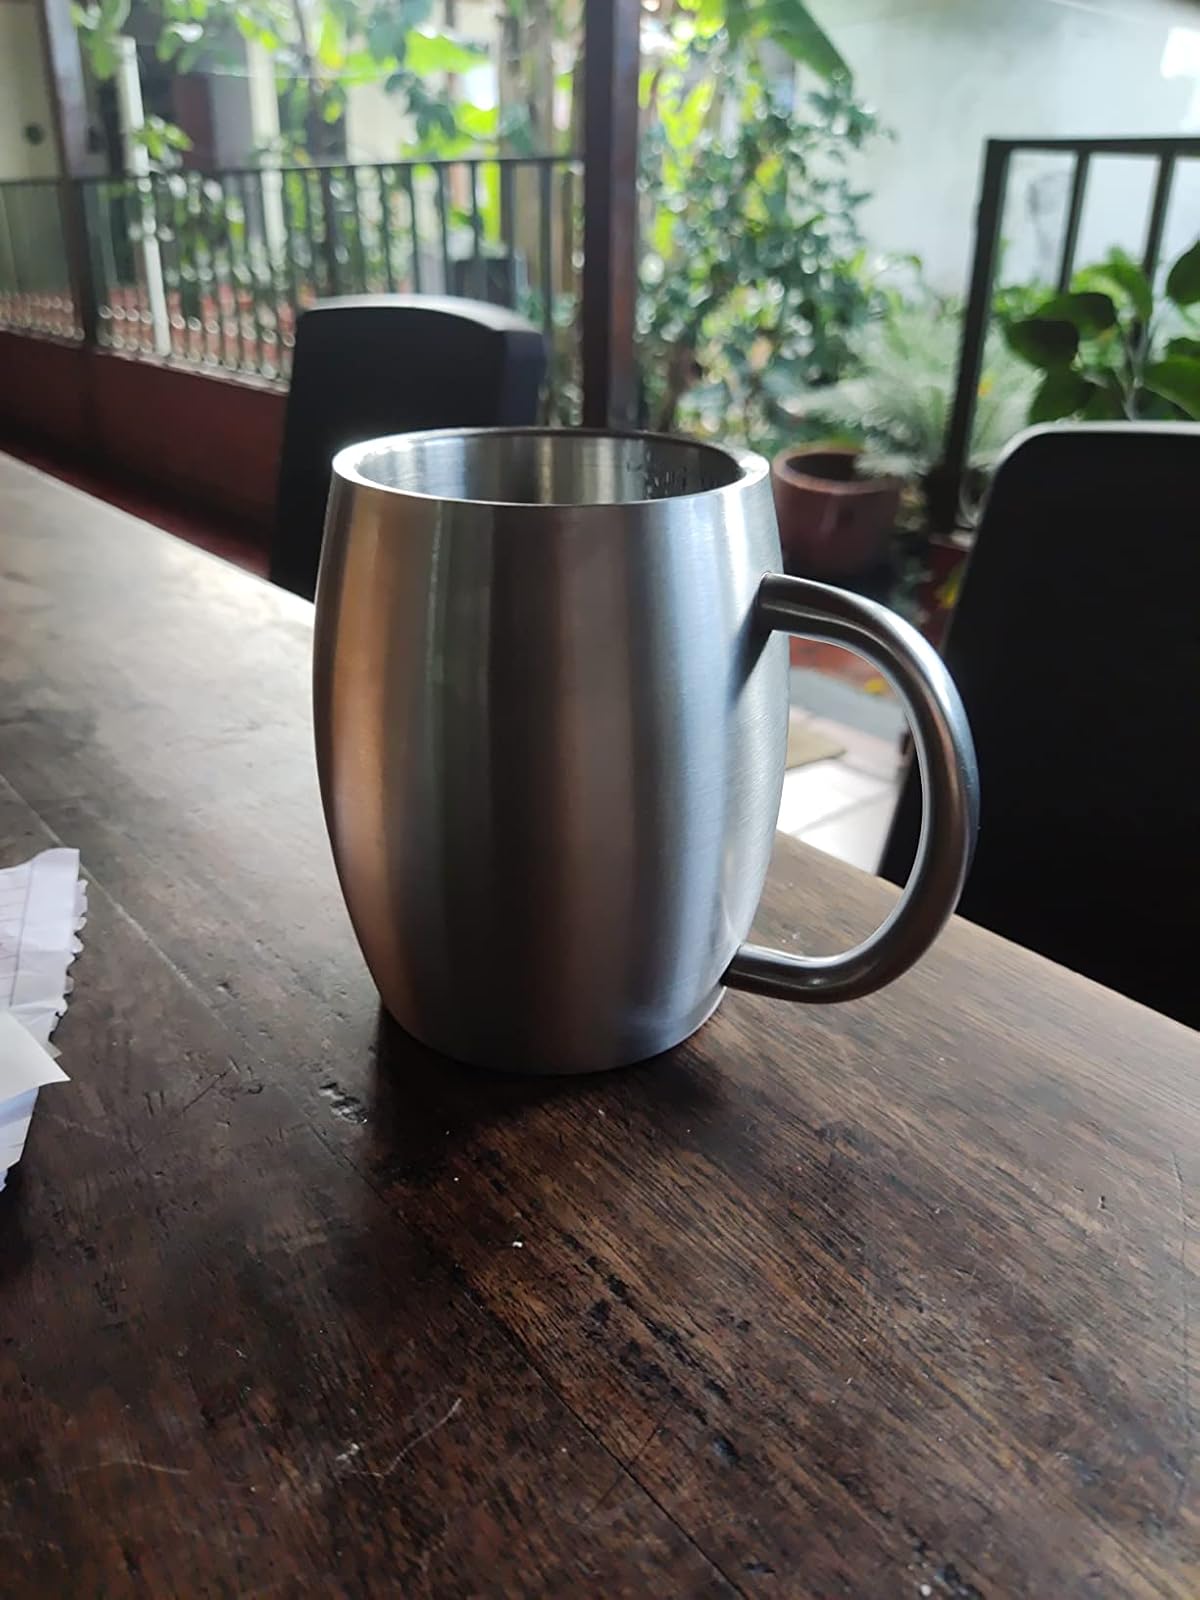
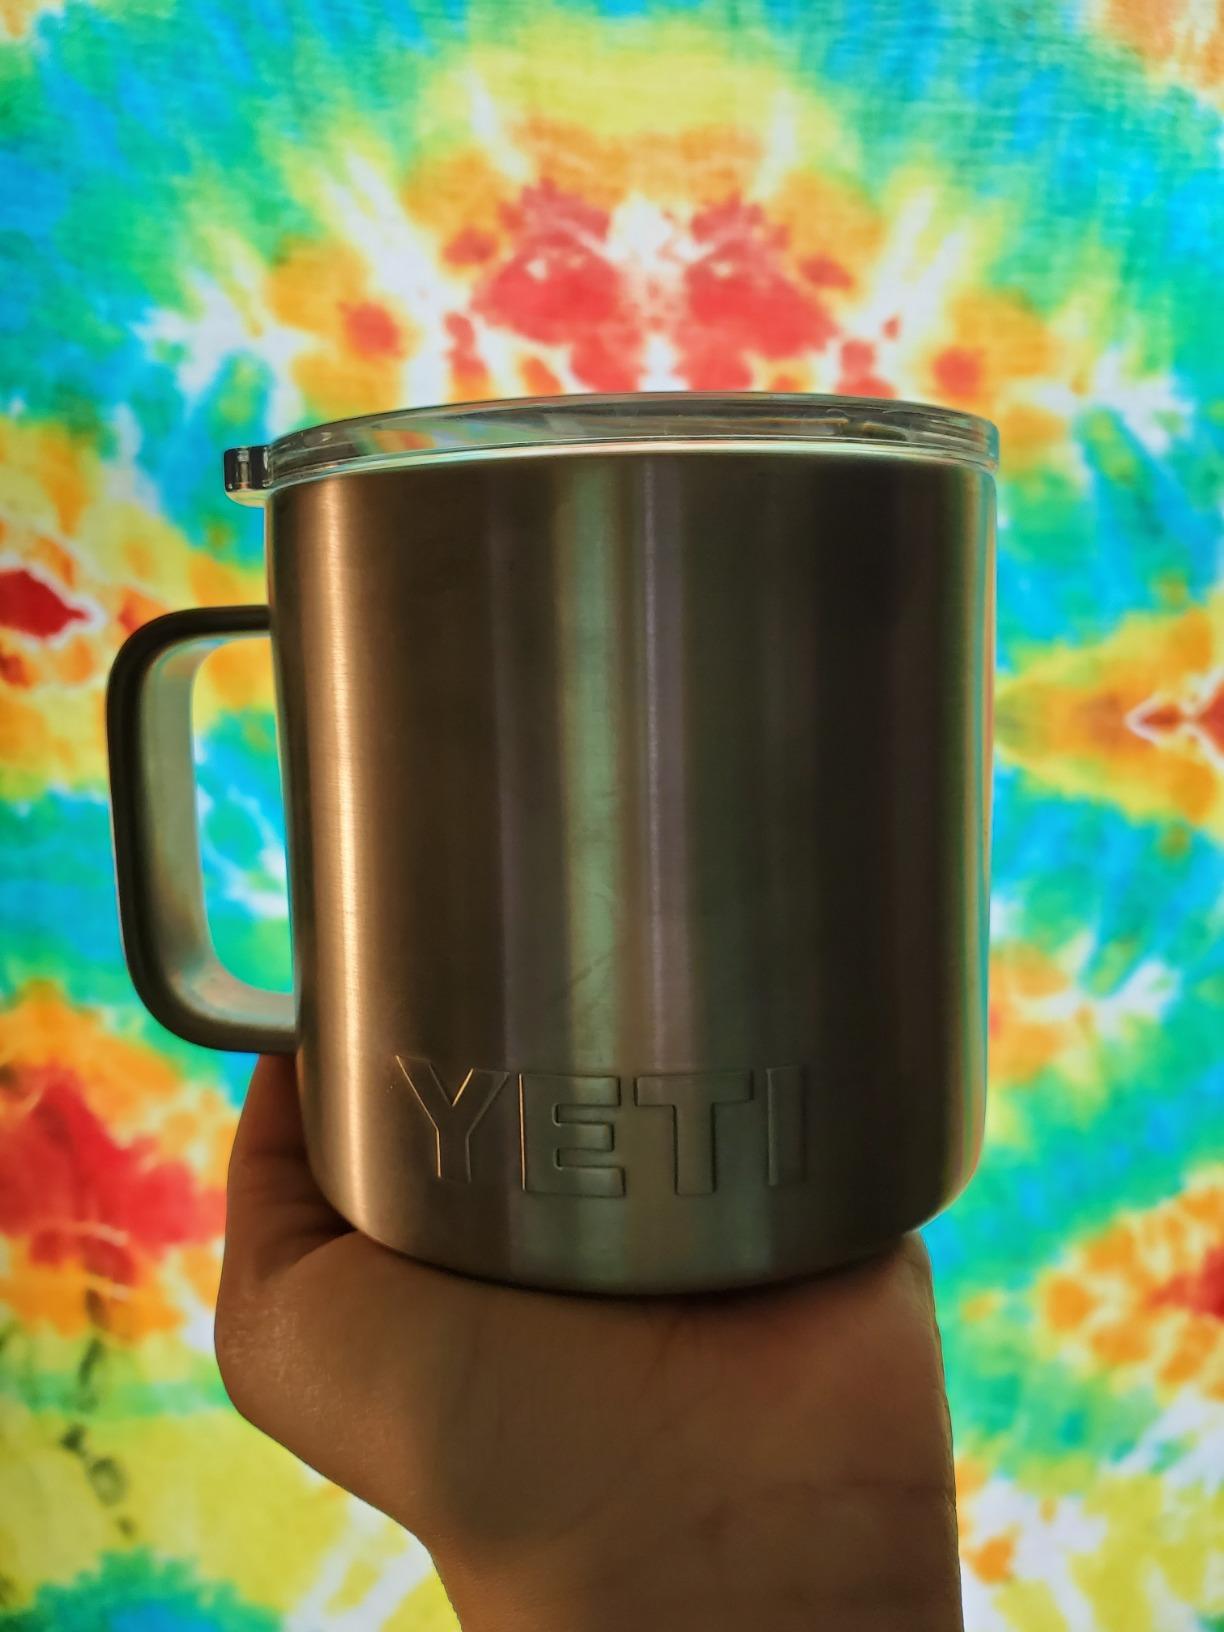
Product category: items_mug
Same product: no